Poughill, Devon

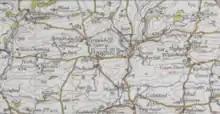
Historical Map of Poughill, 1945

According to the 2011 Census there were 109 males and 107 females living in the parish. As shown in the graph, Poughill's total population has varied since the 1800s. The graph shows a number of troughs and peaks with the highest peak being in 1841 when the population was recorded at 361.